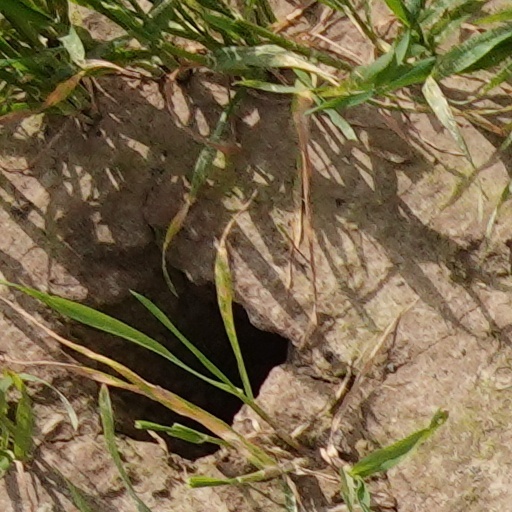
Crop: wheat